Answer in natural language. How many Chairs are visible in the scene? Choose between the following options: 5, 6, 0, 7 or 4
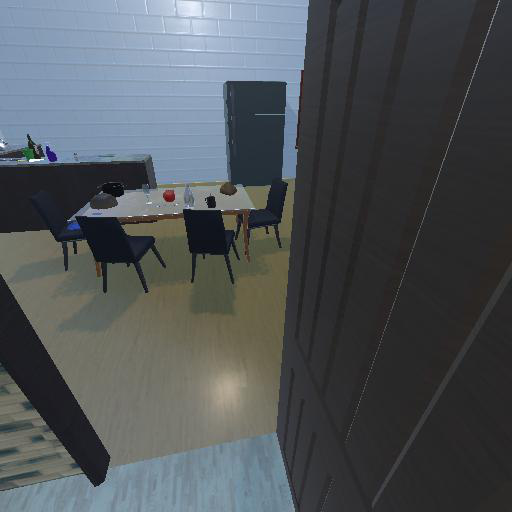
<answer>4</answer>